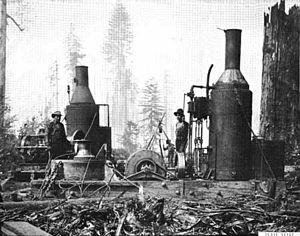
Le débardage par câble, aussi appelé téléphérage, est une forme de débardage qui vise à limiter les impacts sur le sol ou exploiter plus facilement des bois sur forte pente, pour des troncs pouvant peser jusqu'à 4,5 à 5,5 tonnes, néanmoins les très gros-bois peuvent être préalablement sectionnés in situ, avant d'être tractés par le câble.